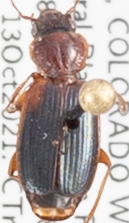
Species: Cymindis planipennis
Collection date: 2021-10-13
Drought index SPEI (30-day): -1.69
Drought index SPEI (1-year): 0.32
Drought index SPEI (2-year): -0.71